History of Białystok

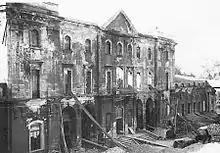
Branicki Palace destroyed by Germans in 1944

In July 1943, the Uderzeniowe Bataliony Kadrowe (UBK) units, active in Bezirk Bialystok, consisted of five Battalions. Altogether, there were 200 fighters, and during a number of skirmishes with the Germans (including the Raid on Mittenheide in 1943), 138 of them were killed. These heavy losses were criticized by the headquarters of the Home Army, who claimed that the UBK was profusely using lives of young Polish soldiers. On 17 August 1943, upon the order of General Tadeusz Bor-Komorowski, the UBK was included into the Home Army. Soon afterwards, all battalions were transferred to the area of Nowogródek.